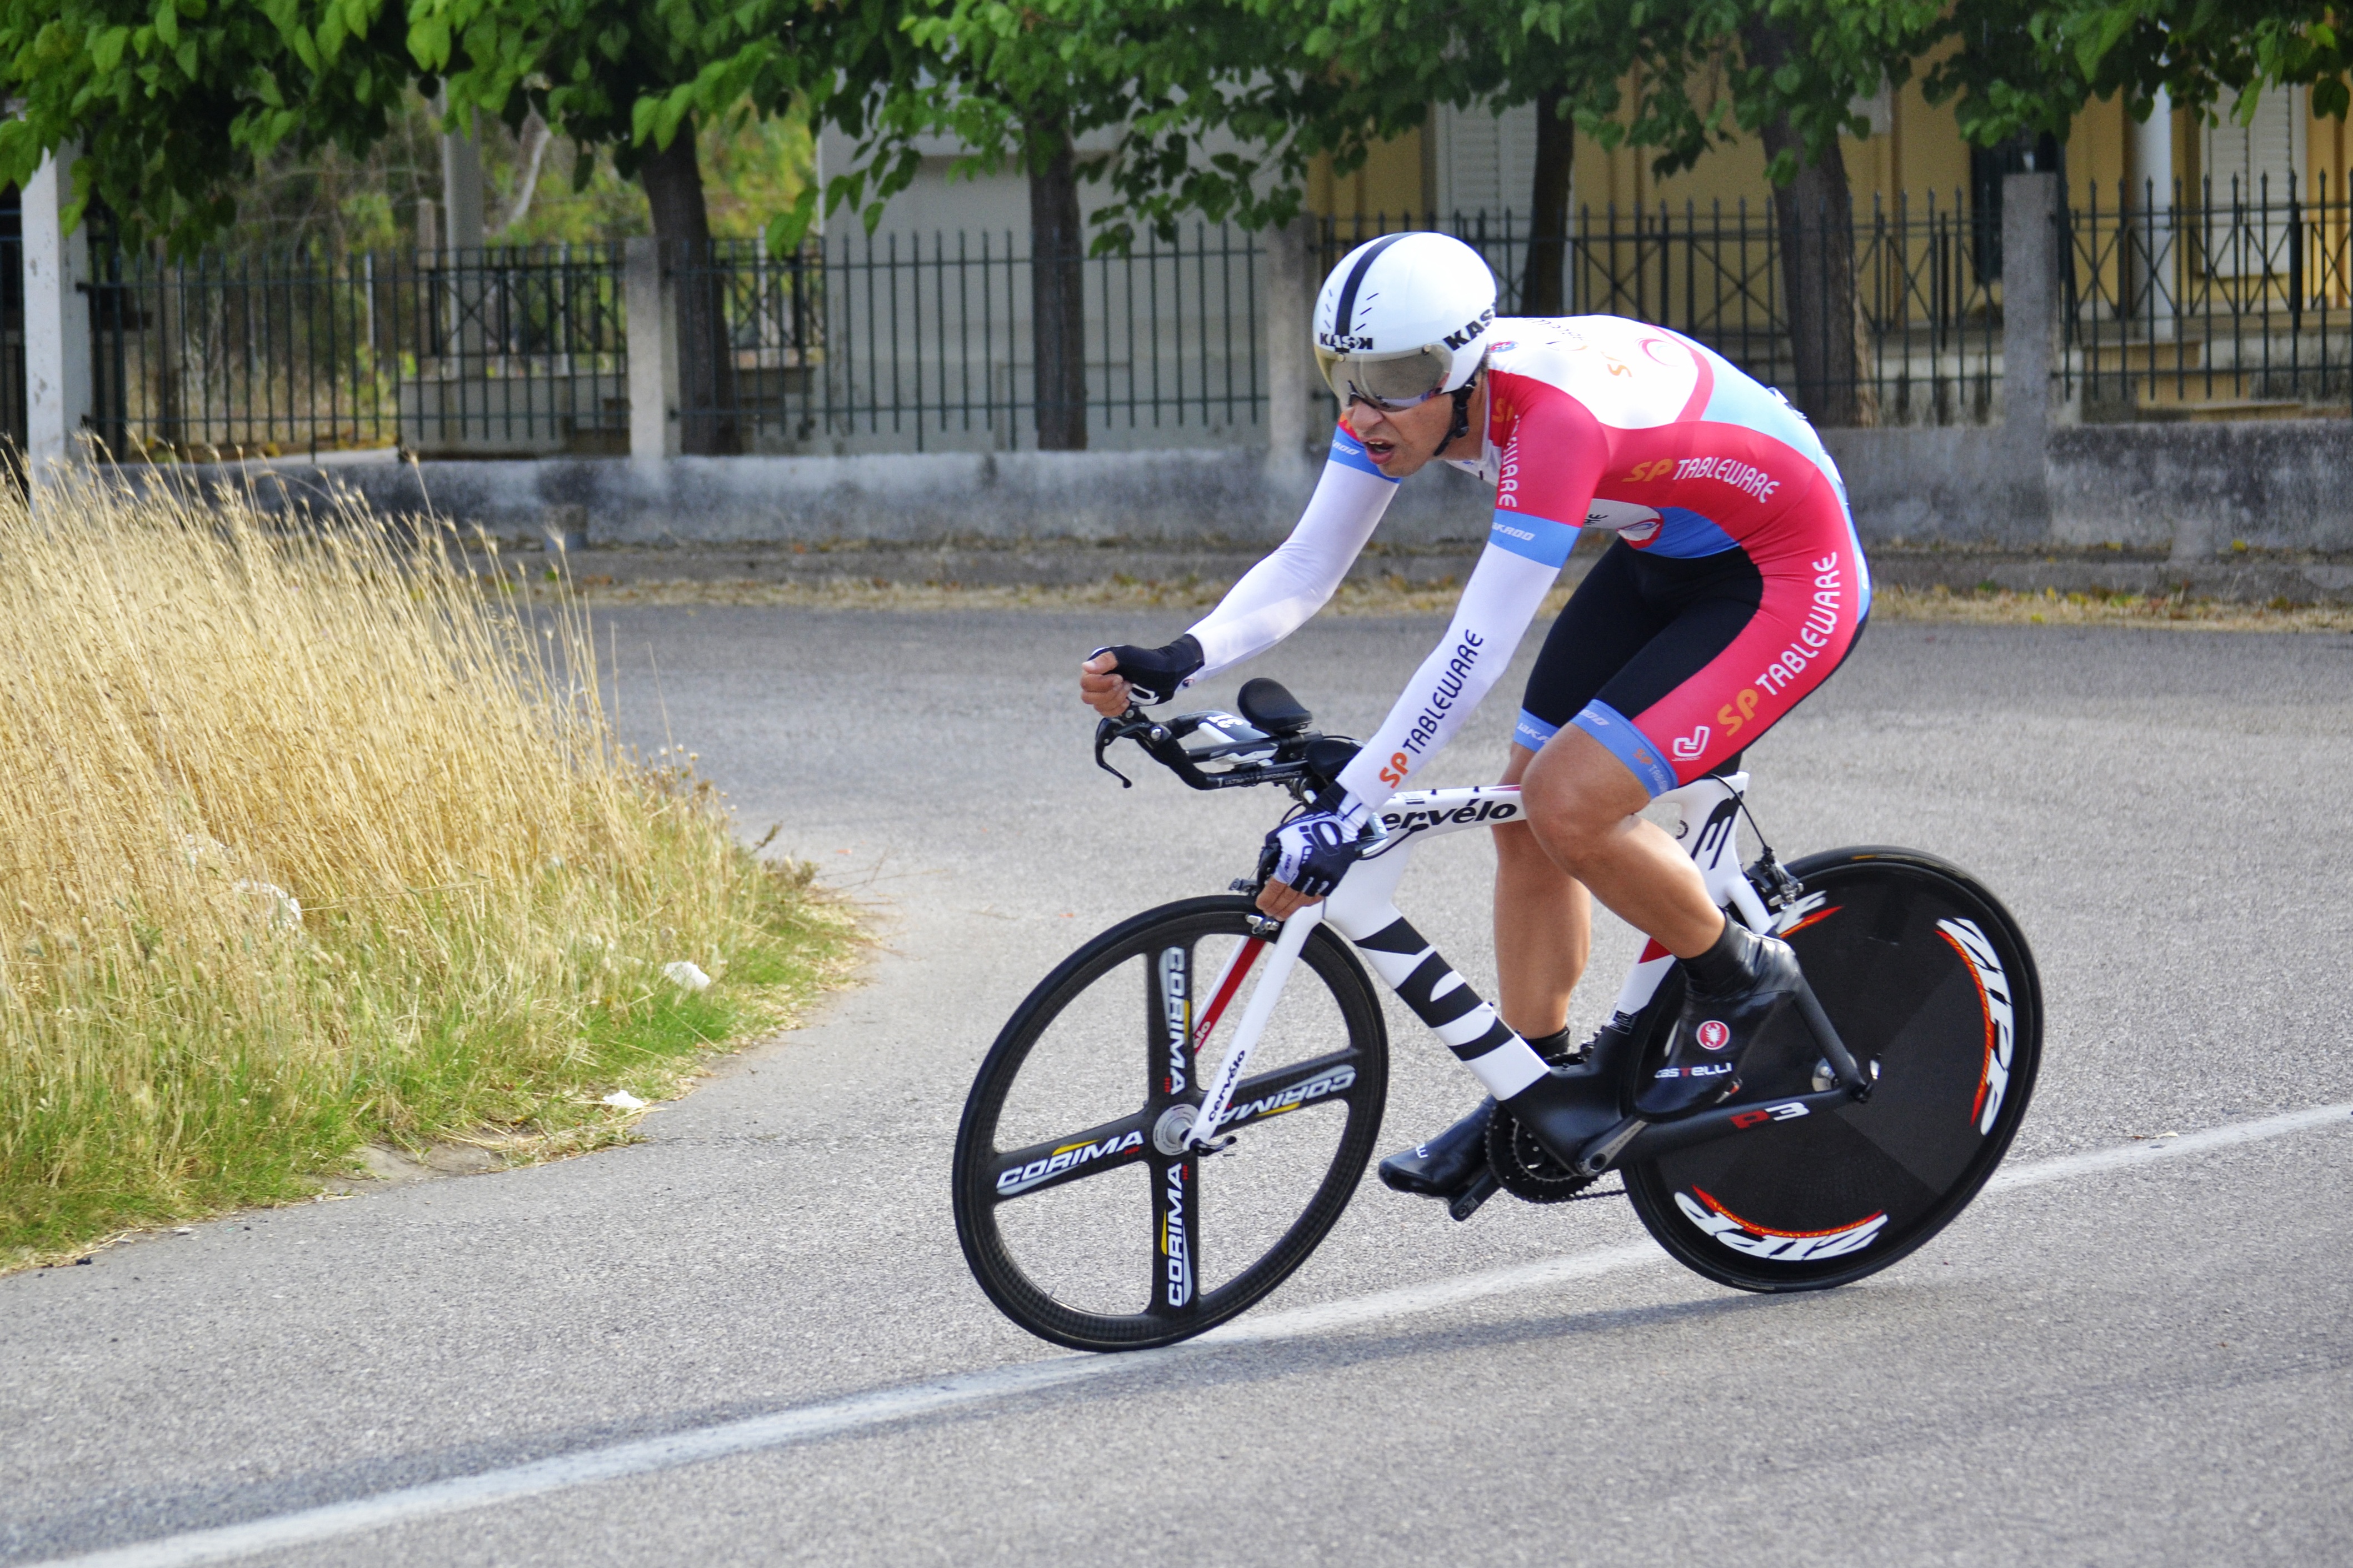
man, road, sport, bicycle, recreation, motion, cyclist, vehicle, action, professional, extreme sport, speed, fitness, cycle, sports equipment, mountain bike, cycling, race, competition, tour, sports, helmet, contest, athlete, bike rider, road cycling, outdoor recreation, cycle sport, bicycle racing, road bicycle, endurance sports, racing bicycle, road bicycle racing, duathlon, national team, street bike, sp tableware